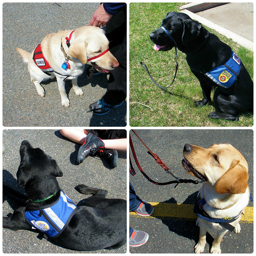
Each picture show that all four dogs have leashes.
a split photo of some dogs sitting on cement and grass
Four pictures that have dogs in them wearing little vests.
Four small dogs fitted with restraints and sitting.
There are dogs on the grass and pavement with leashes.